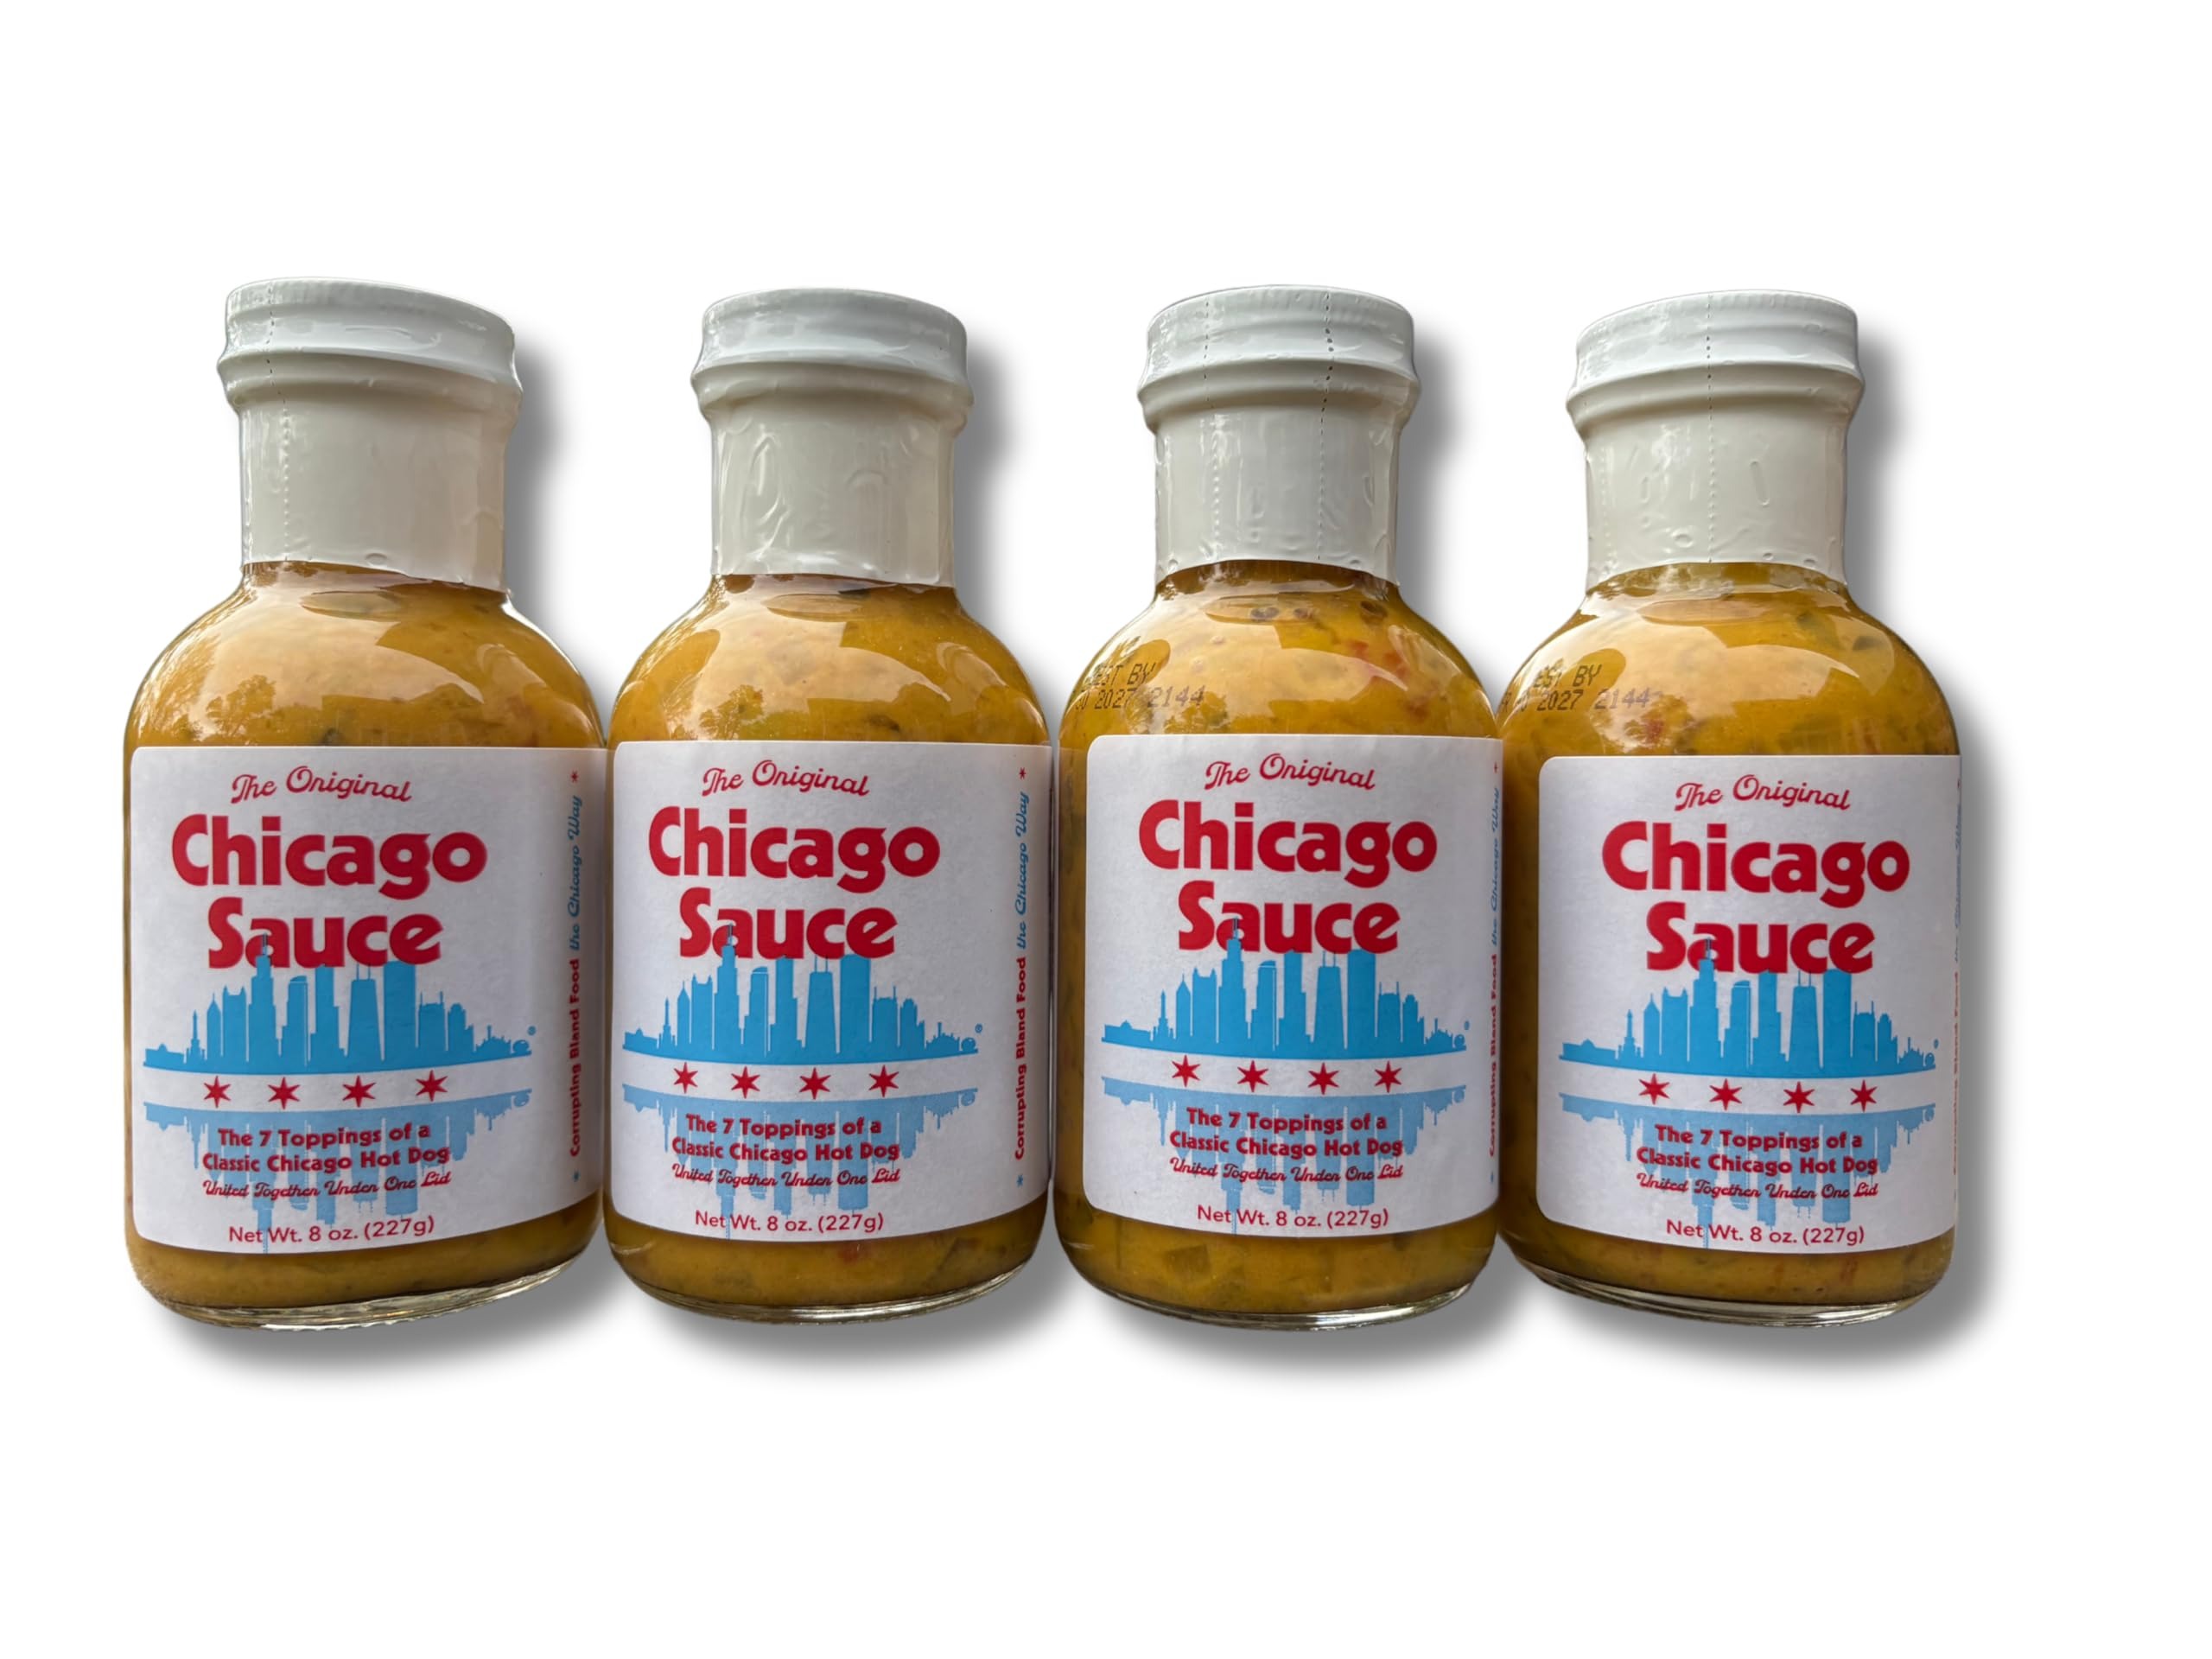
Item Name: The Original Chicago Sauce | The REAL Windy City Sauce | Hot Dog Sauce | 7 Topping to a Chicago Hot Dog | Big Fork (8 oz., 4 bottles)
Bullet Point 1: Top your favorite encased meat, burger, chicken, eggs, or veggie sandwich
Bullet Point 2: Add to any salad such as potato salad, egg salad or chicken salad
Bullet Point 3: Make The Chicago Marinade by soaking chicken, steak, pork, fish or veggies
Bullet Point 4: Make The Chicago Vinaigrette by blending 1/2 cup The Original Chicago Sauce with 1 cup vegetable oil and 1/3 cup apple cider vinegar
Bullet Point 5: Make The Chicago Dip by mixing 1/2 cup The Original Chicago Sauce with 8 oz. sour cream
Bullet Point 6: Make The Chicago Smear by combining 1/2 cup The Original Chicago Sauce with 8 oz. cream cheese
Bullet Point 7: Make The Chicago Aioli by mixing 3 Tablespoons The Original Chicago Sauce with ½ cup Mayo
Bullet Point 8: Think of it as Mustard on Steroids – wherever you might use mustard, elevate your cooking game and use Chicago Sauce
Bullet Point 9: Made in Chicago by a Chicagoan
Bullet Point 10: Gluten-Free, Vegan, Fat-Free, Keto, Paleo
Product Description: The 7 toppings to a classic Chicago hot dog united together under one lid. Vegan Gluten Free Keto Friendly 8 oz. glass bottle Made in Chicago by a Chicagoan Shelf Life: 2 years before opening, 6 months after opening How: After a deep scientific study researching iconic hot dog stands throughout Chicago and painstakingly weighting out the condiments of a Chicago Dog we have discovered the perfect ratio of condiments to a Chicago Hot Dog. Why: Why take the painstaking time of assembling the 7 ingredients of a classic Chicago hot dog when you can just use The Original Chicago Sauce? Our Story: What started off as a simple way to sauce a sausage while competing in the 2011 Chiditarod (a must-do race for anyone ½ crazy) for five best buddies has turned into a mission to provide the essence of Chicago in a bottle (minus Malört). The REAL Windy City Sauce.
Value: 32.0
Unit: Ounce

Price: 15.99